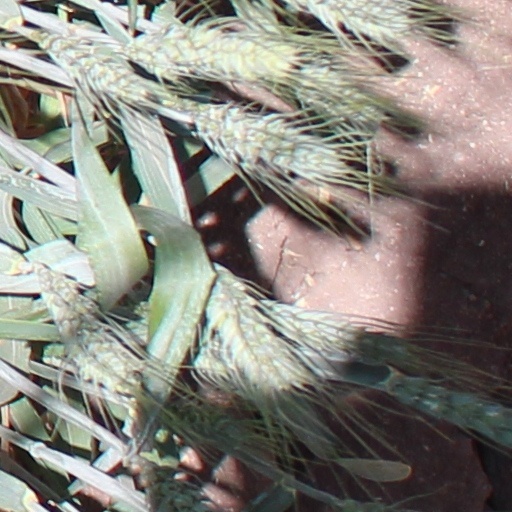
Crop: wheat